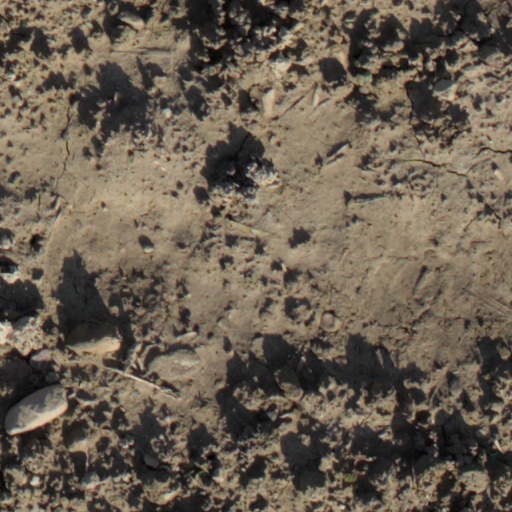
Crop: wheat